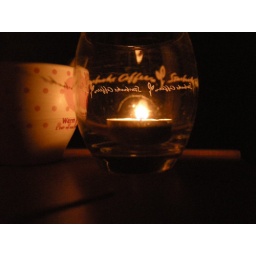
the candle in the glass on my bookshelf